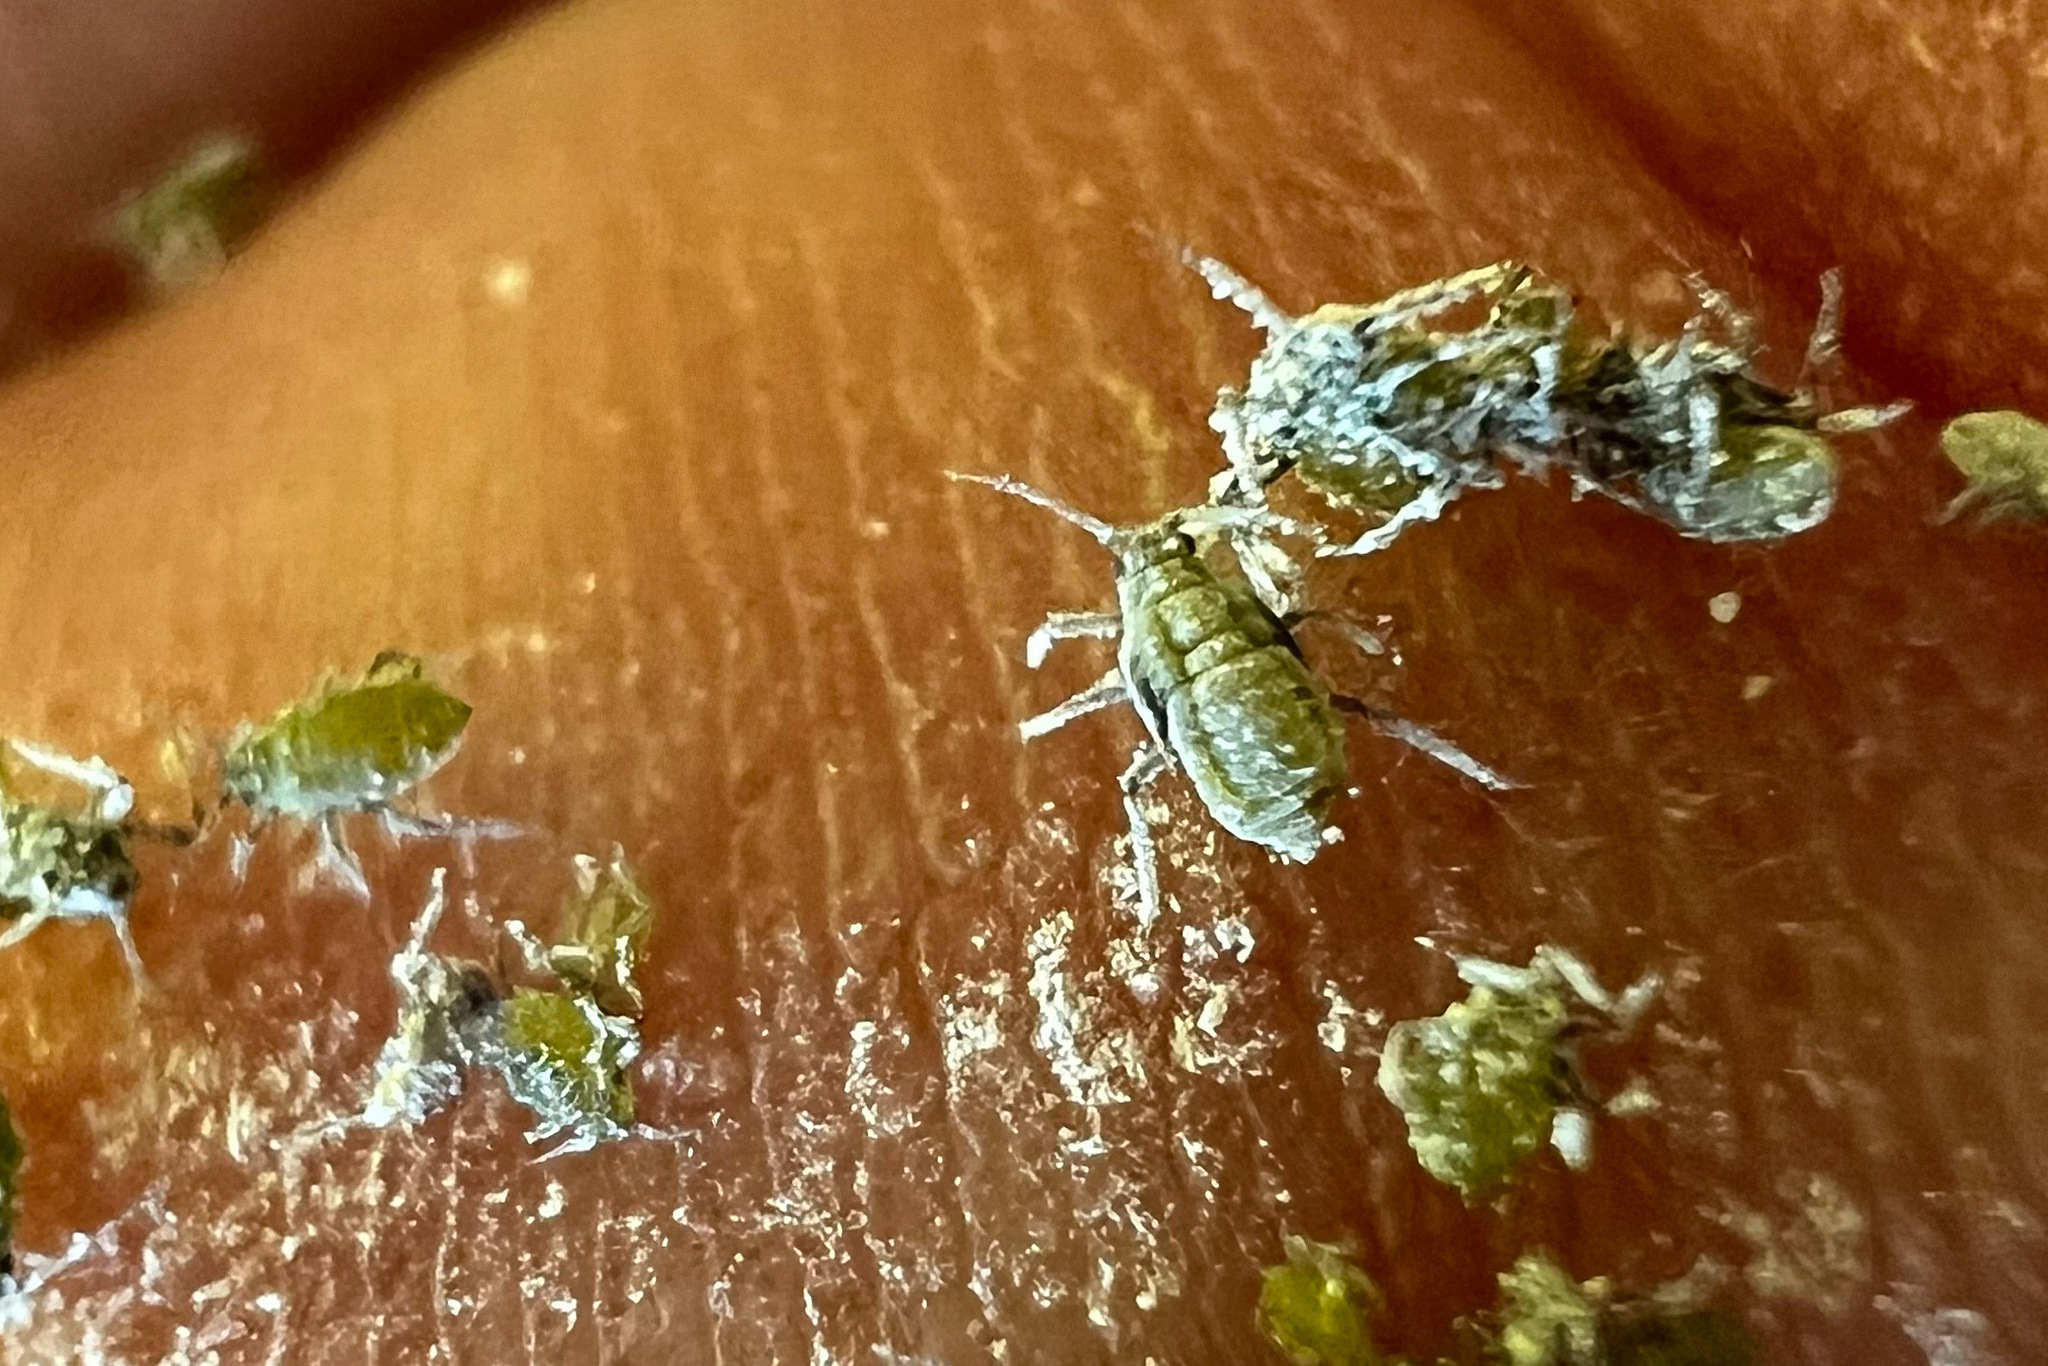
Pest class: cabbage_aphid